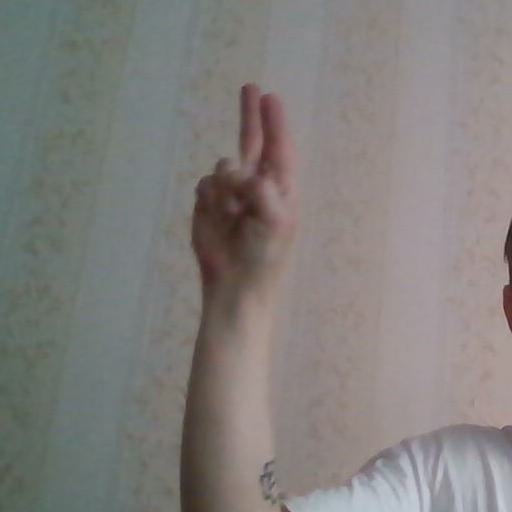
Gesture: two_up